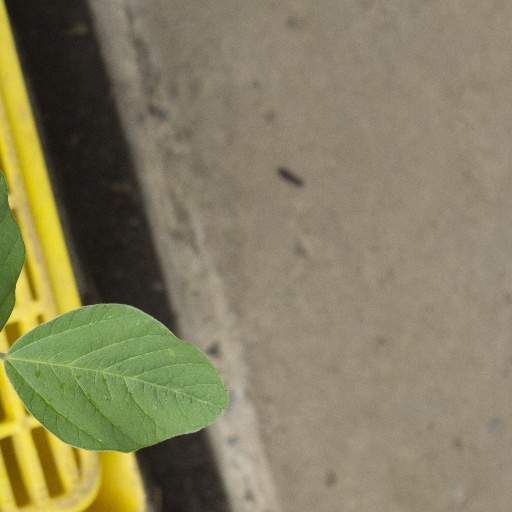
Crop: soybean